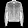
Label: Coat